Lucinda Backwell

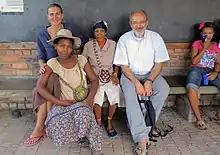
Lucinda Backwell (back left) and Francesco d'Errico (University of Bordeaux) with friends Mansweta Heinrich (forefront) and Xoa//'an /ai!ae from Tsumkwe, Namibia.

In 2011, she was promoted to senior researcher at the Evolutionary Studies Institute of the University of the Witwatersrand, where she taught introductory courses on human evolution and taphonomy, and supervised postgraduates on various topics, including fossil assemblages from caves in the Cradle of Humankind. In 2017, she moved to Argentina and took up a position at CONICET. She is associated with the Grupo de Investigación en Arqueología Andina (ARQAND), Facultad de Ciencias Naturales e Instituto Miguel Lillo, Universidad Nacional de Tucumán. She has been published 50 times and has been involved in 11 documentaries. Her research interests include taphonomy, archaeology, paleontology and ethnoarchaeology.